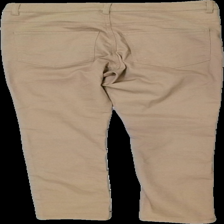
View: back
Type: Jeans
Category: Ladies
Brand: Bikbok
Colors: Brown
Material: 77% cotton 23% polyester
Cut: Regular
Size: L
Season: All
Trend: Denim
Price range: 100-150
Recommended usage: Reuse
Description: bruna jeans